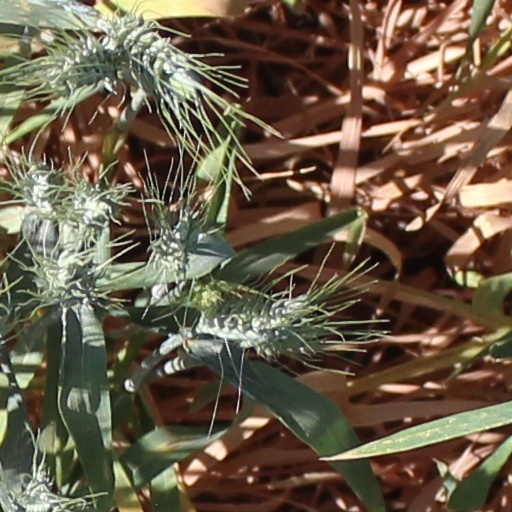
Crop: wheat